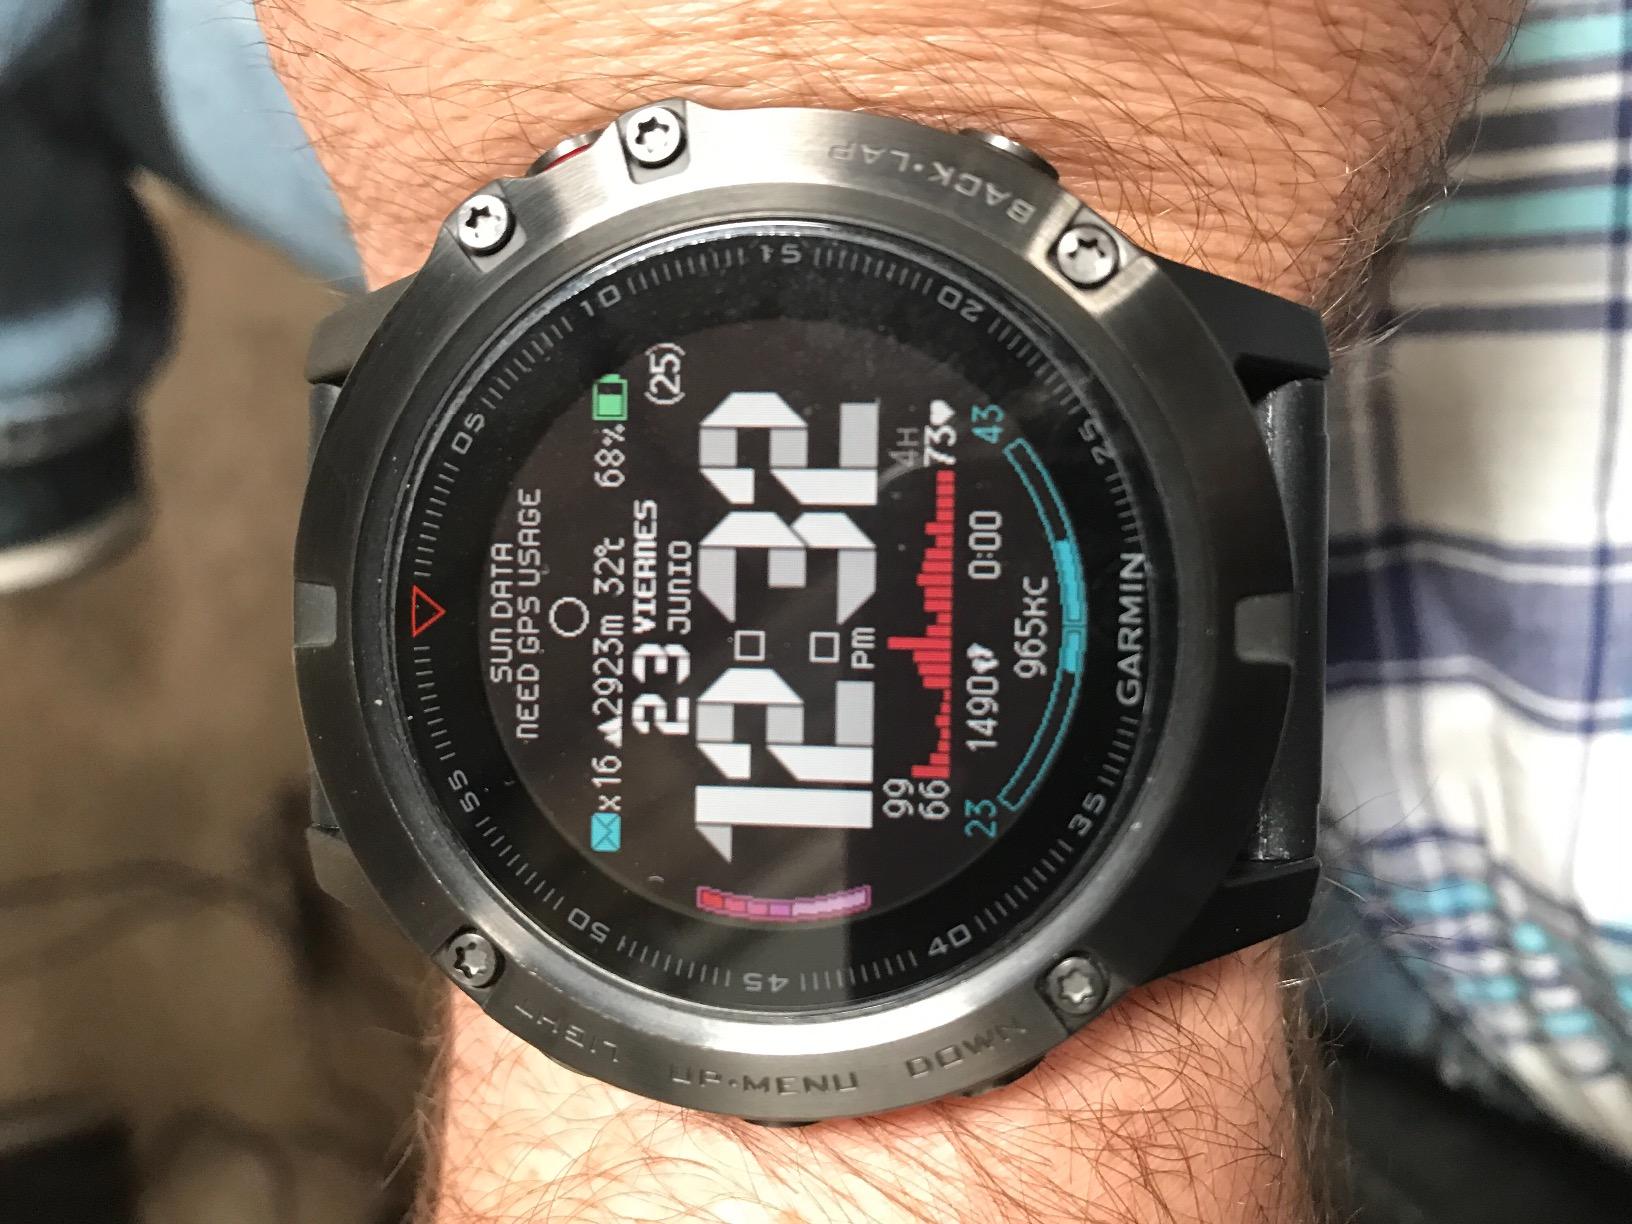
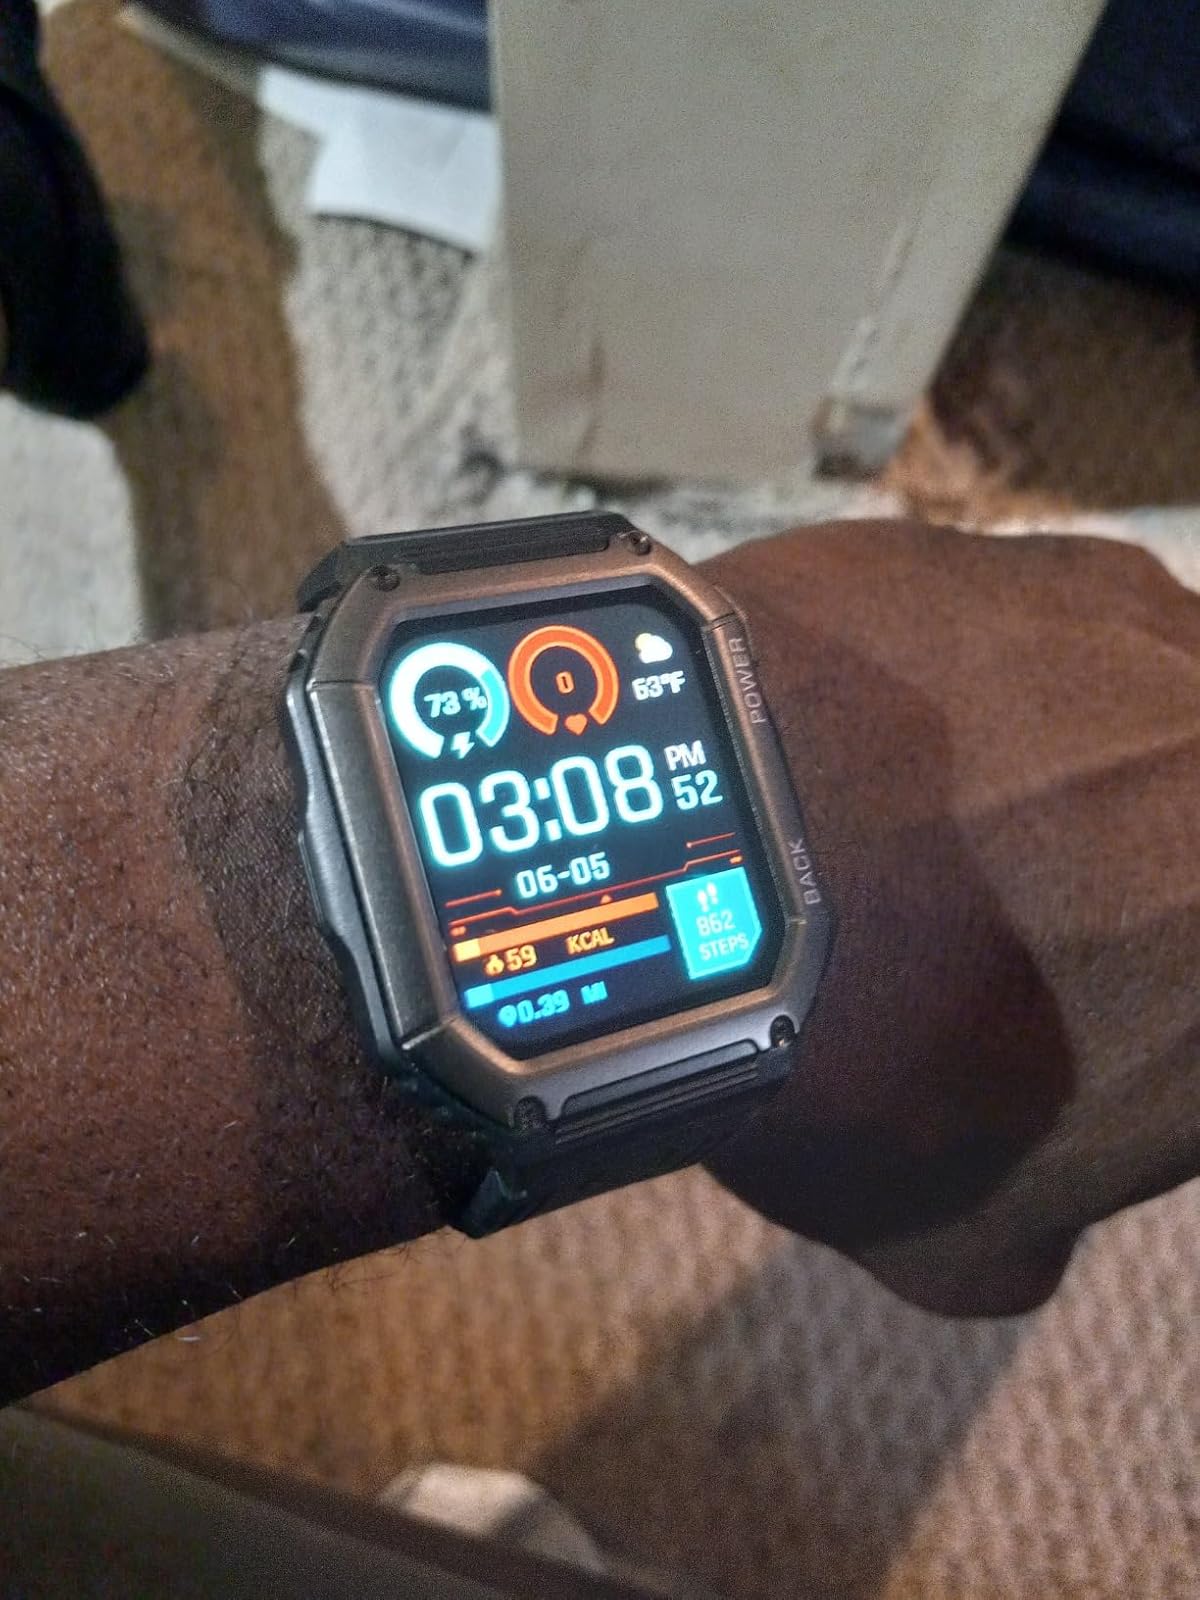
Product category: smartwatch
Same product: no